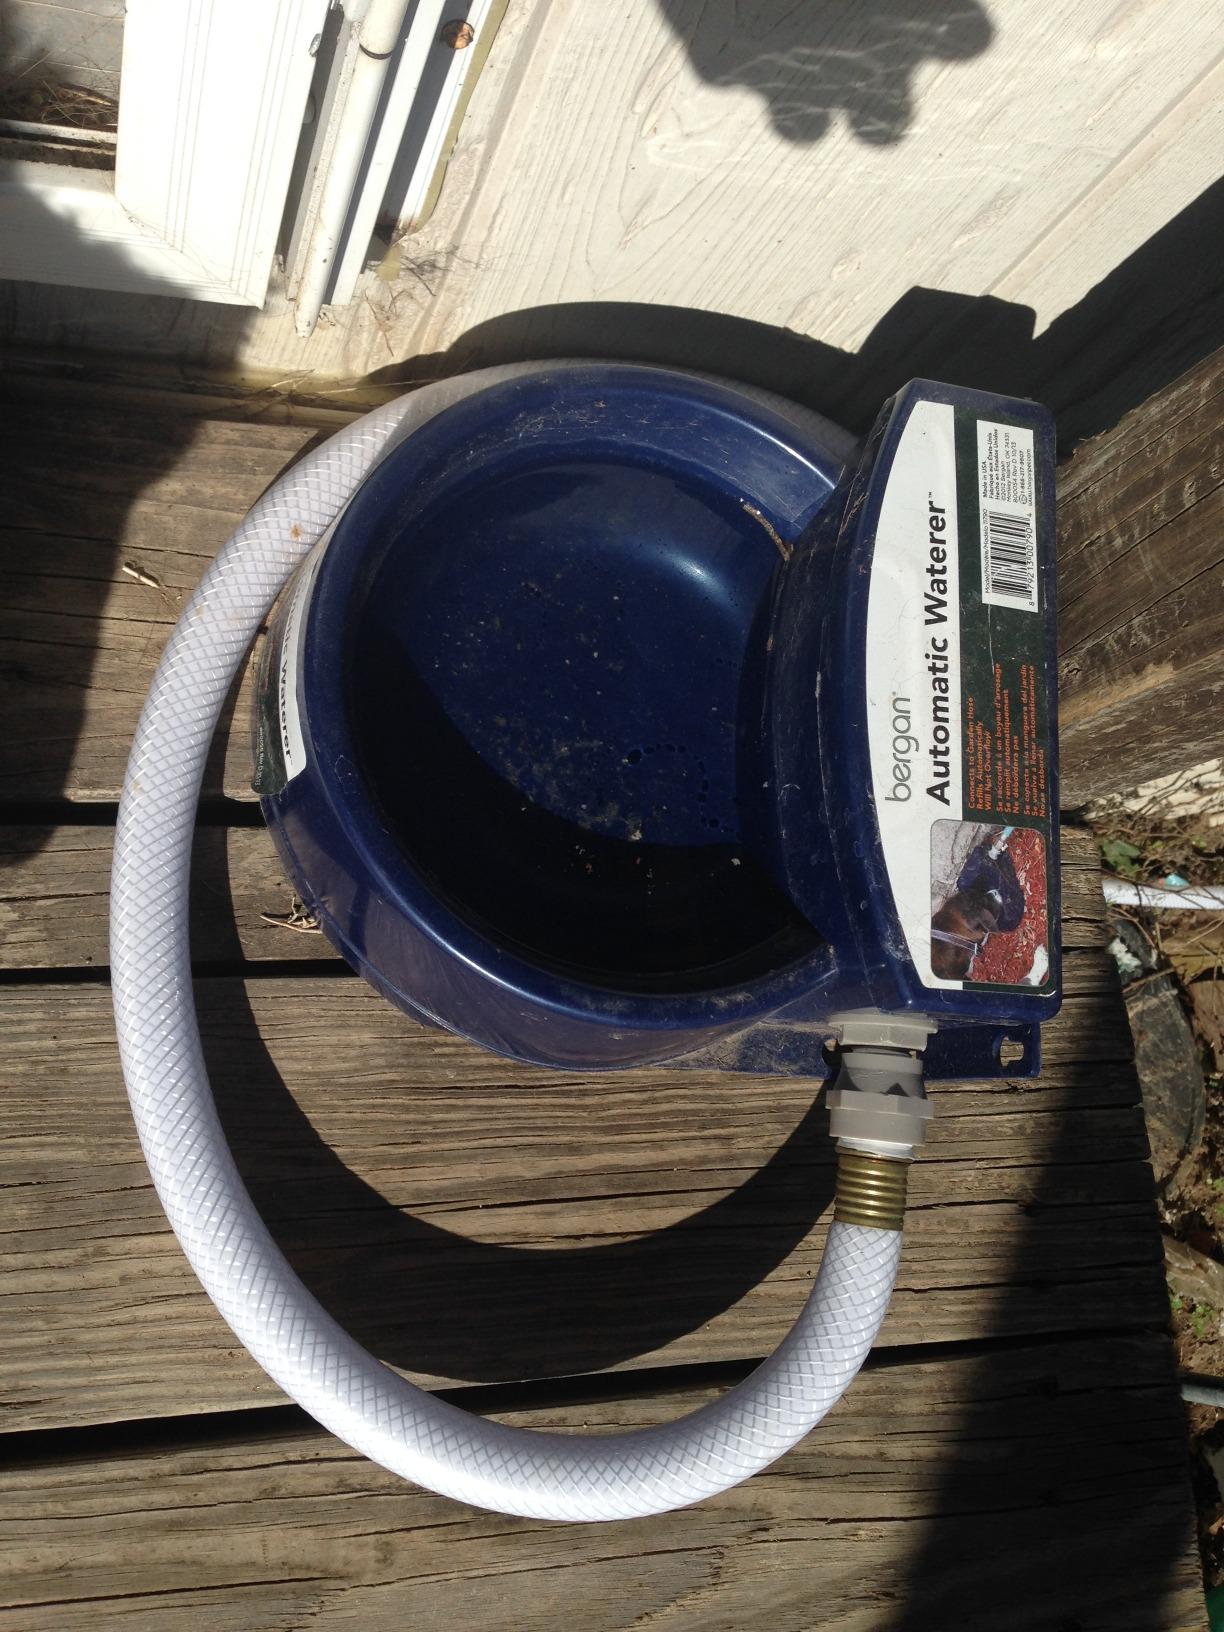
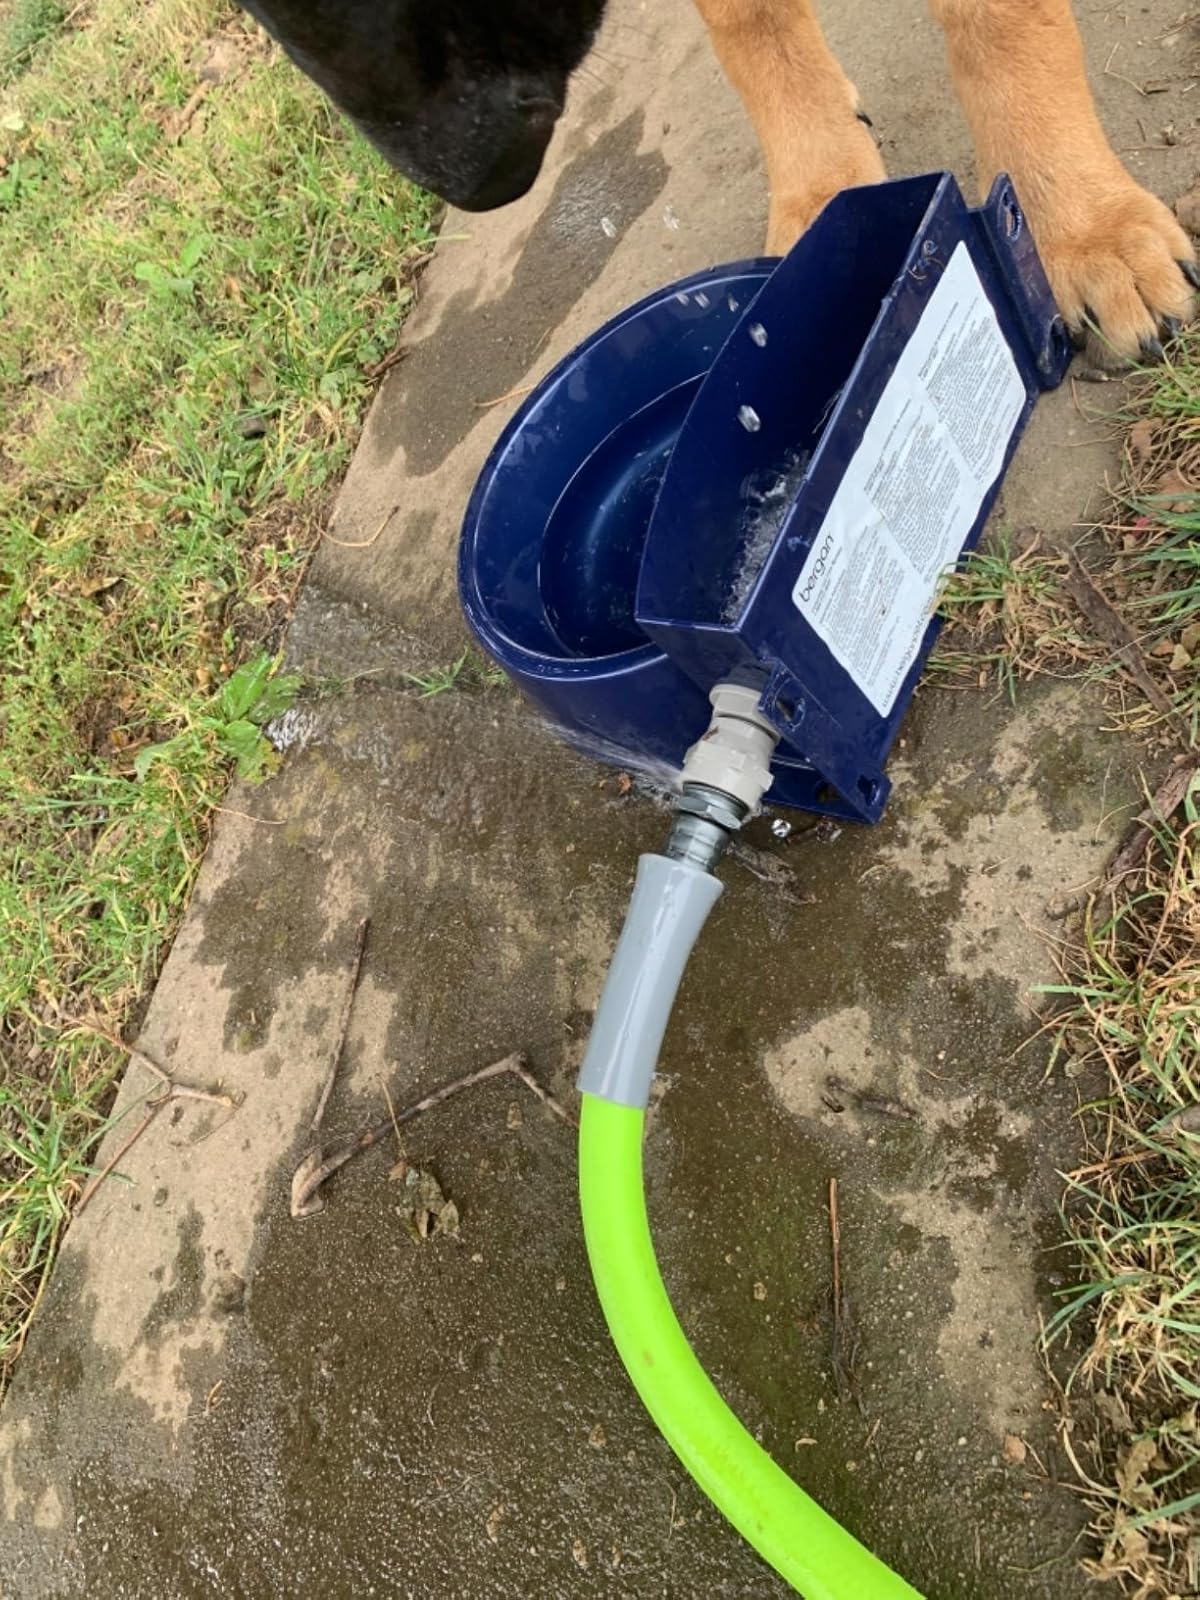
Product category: items_bowl
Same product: yes